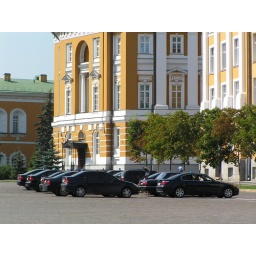
The Kremlin. Easily recognizable by signature black German car of the officials. (Quite like China).